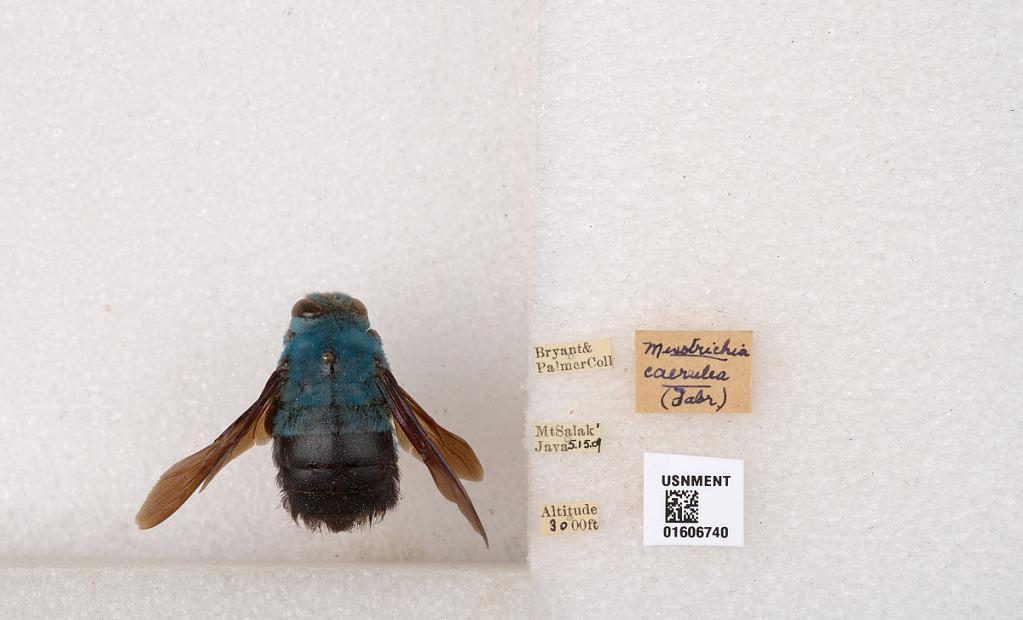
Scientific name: Xylocopa (Koptortosoma) caerulea (Fabricius)
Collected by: Bryant & Palmer
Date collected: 1909-5-15
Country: Indonesia
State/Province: West Java
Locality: Mt. Salak